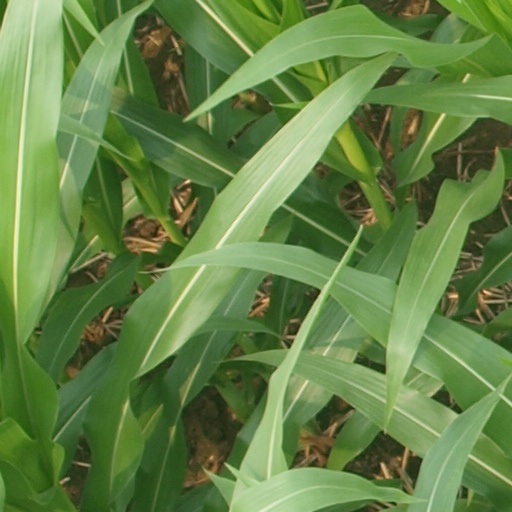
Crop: maize; corn